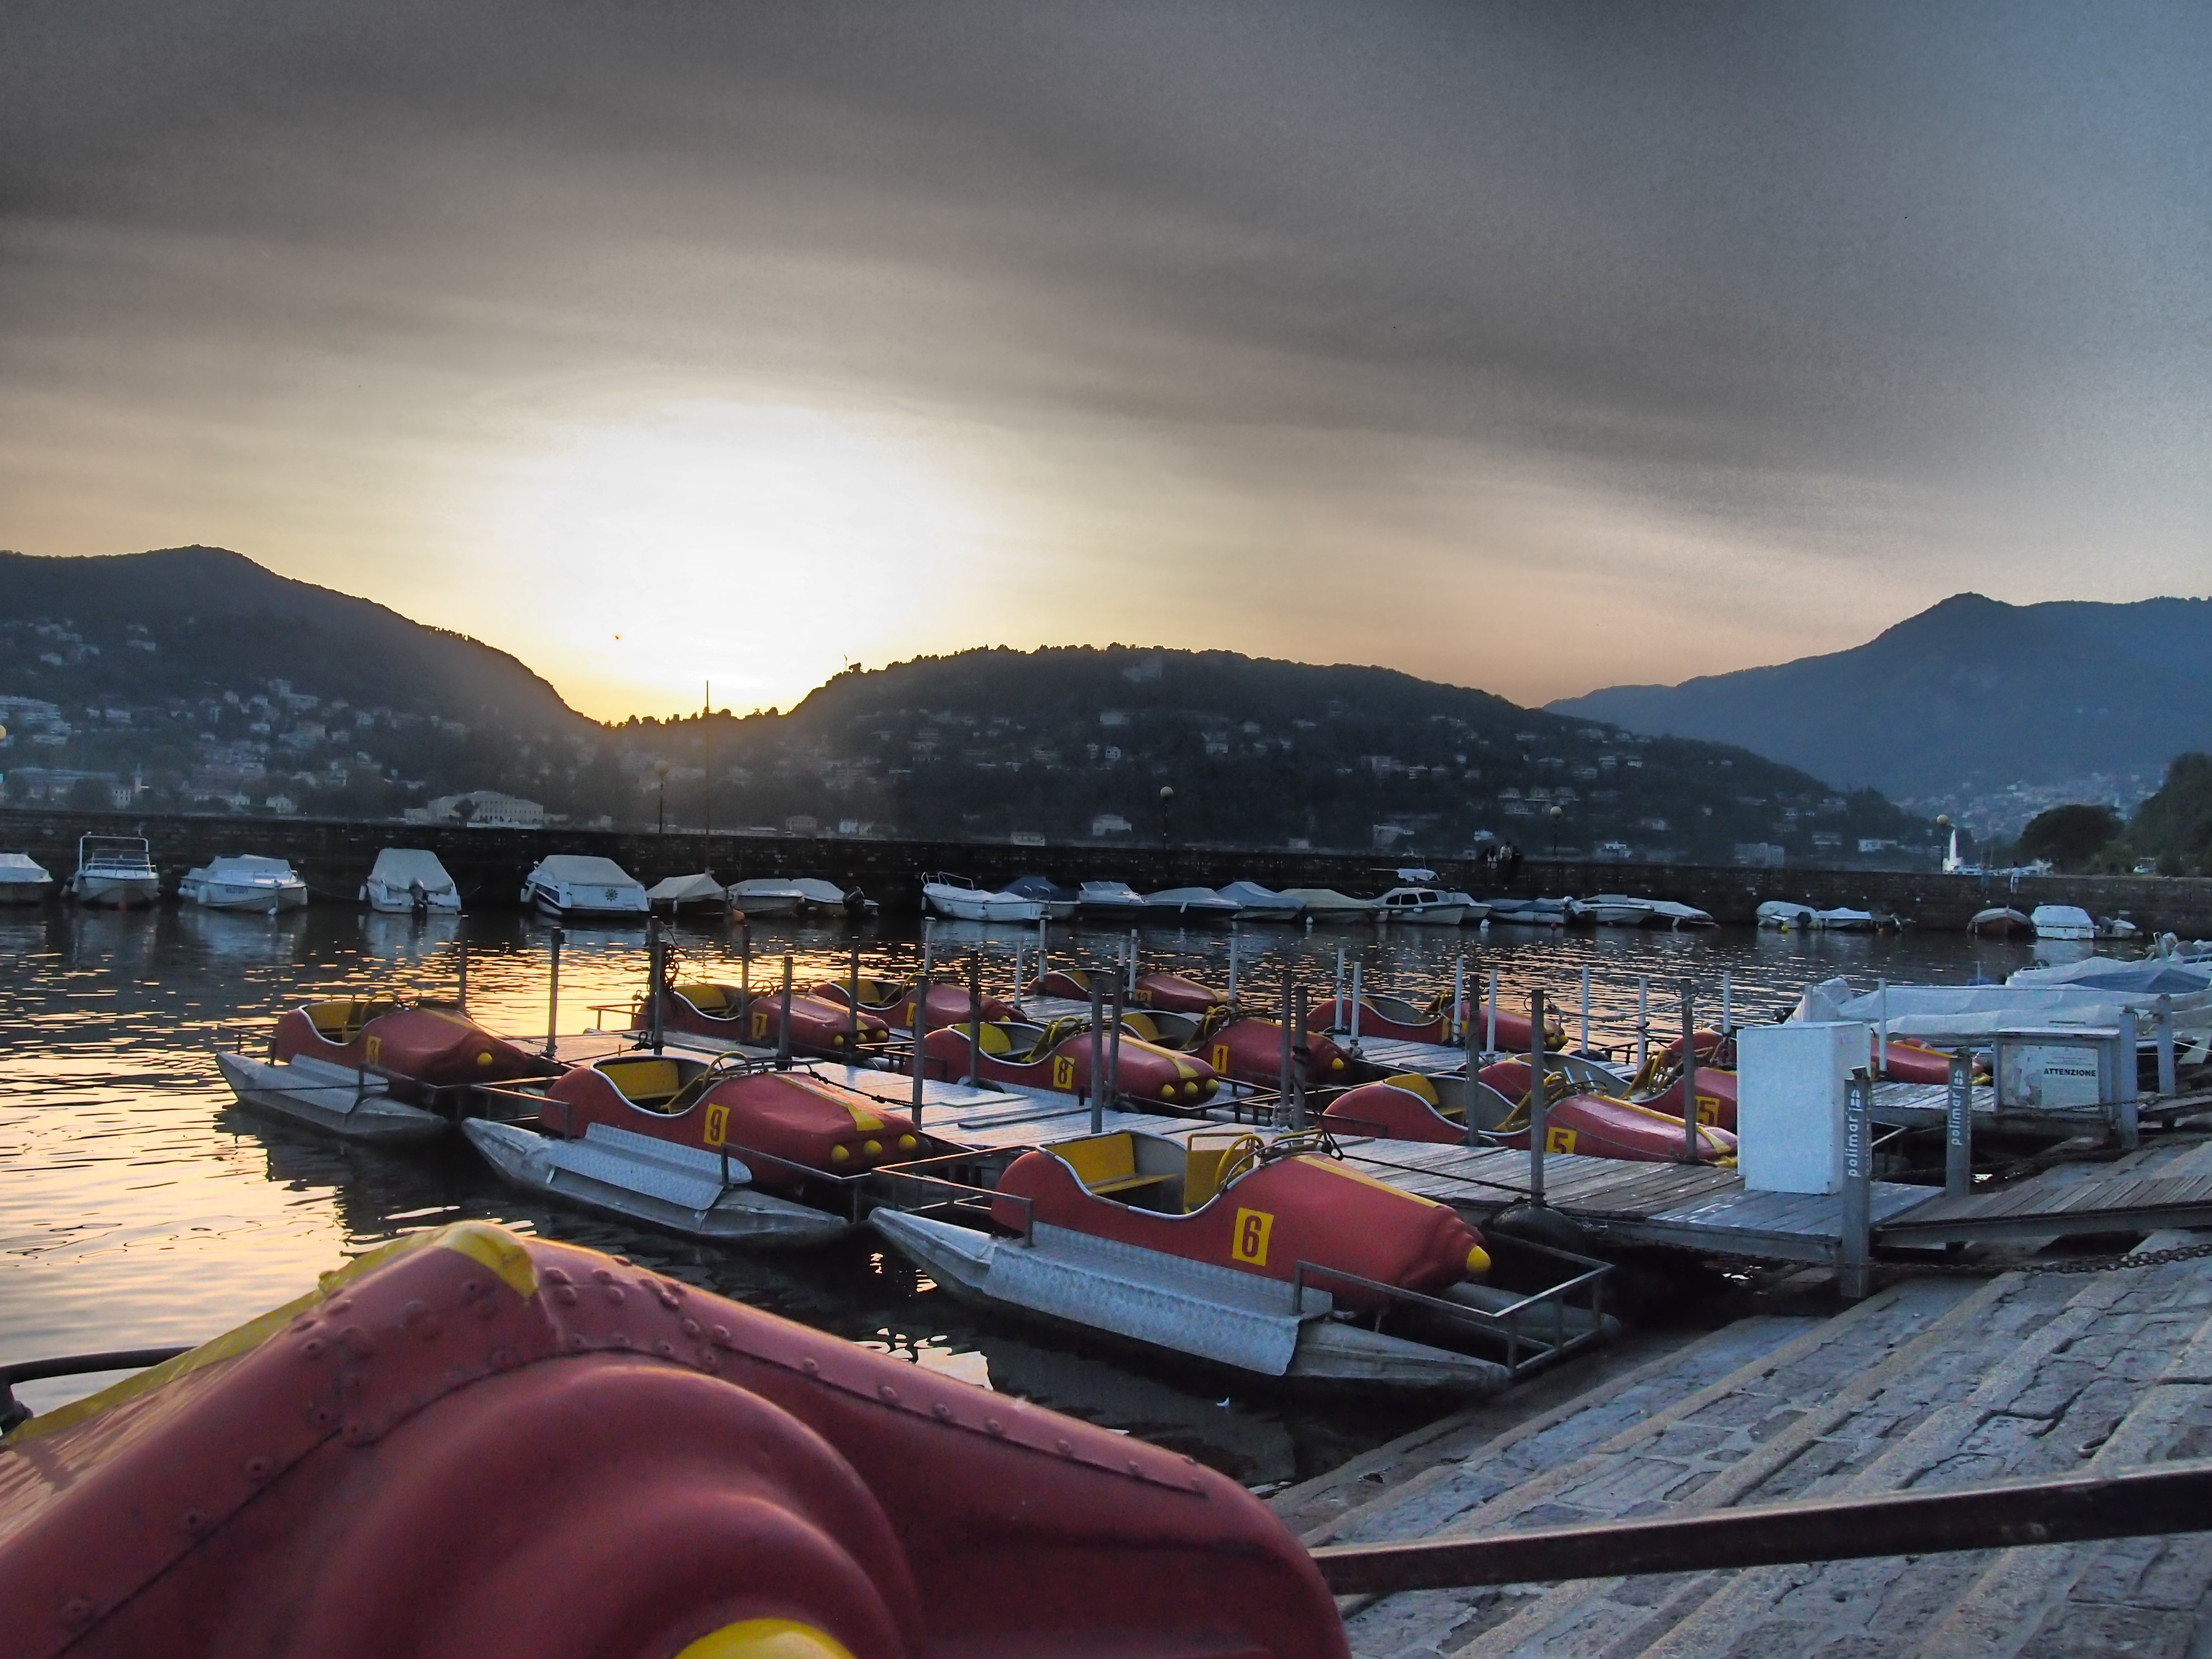
sea, coast, snow, sunset, boat, morning, lake, river, dusk, evening, reflection, vehicle, bay, italy, waterway, boating, como, pedal boat